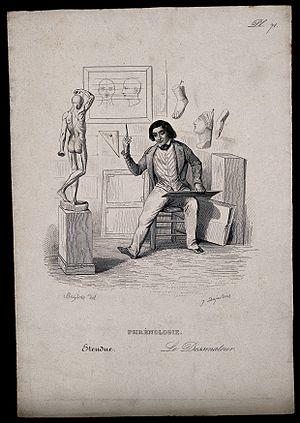
Joseph-Isnard-Louis Desjardins, né le 14 janvier 1814 à Paris et mort le 11 novembre 1894 à L'Haÿ-les-Roses, est un graveur français, inventeur d'un procédé d'impression en couleur en 1845.